Magdalene Odundo

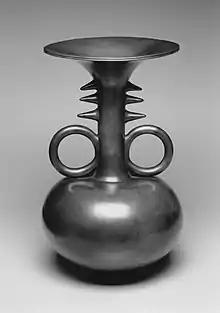
Vase, 1990, Brooklyn Museum

Odundo's best-known ceramics are hand built, using a coiling technique. Each piece is burnished, covered with slip, and then burnished again. The pieces are fired in an oxidizing atmosphere, which turns them a red-orange. A second firing in an oxygen-poor (reducing) atmosphere causes the clay to turn black; this is known as reduction-firing. She uses the same types of techniques used by the Ancient Greeks and Romans and likes to take inspiration from countries such as China and Mexico. Her graphic design skills still remain with her as she often sketches her interest in natural forms and the design of form to help her with her ceramic creations. Many of the vessels Odundo creates are reminiscent of the human form, often following the curves of the spine, stomach, or hair. Furthermore, the shape of expression of her vessels are symbolic of the female body; one of her most famous pieces is a black and ocher vessel with a curved base and elongated neck resembling the form of a pregnant woman. Her work is now a part of permanent collections of nearly 50 international museums including: